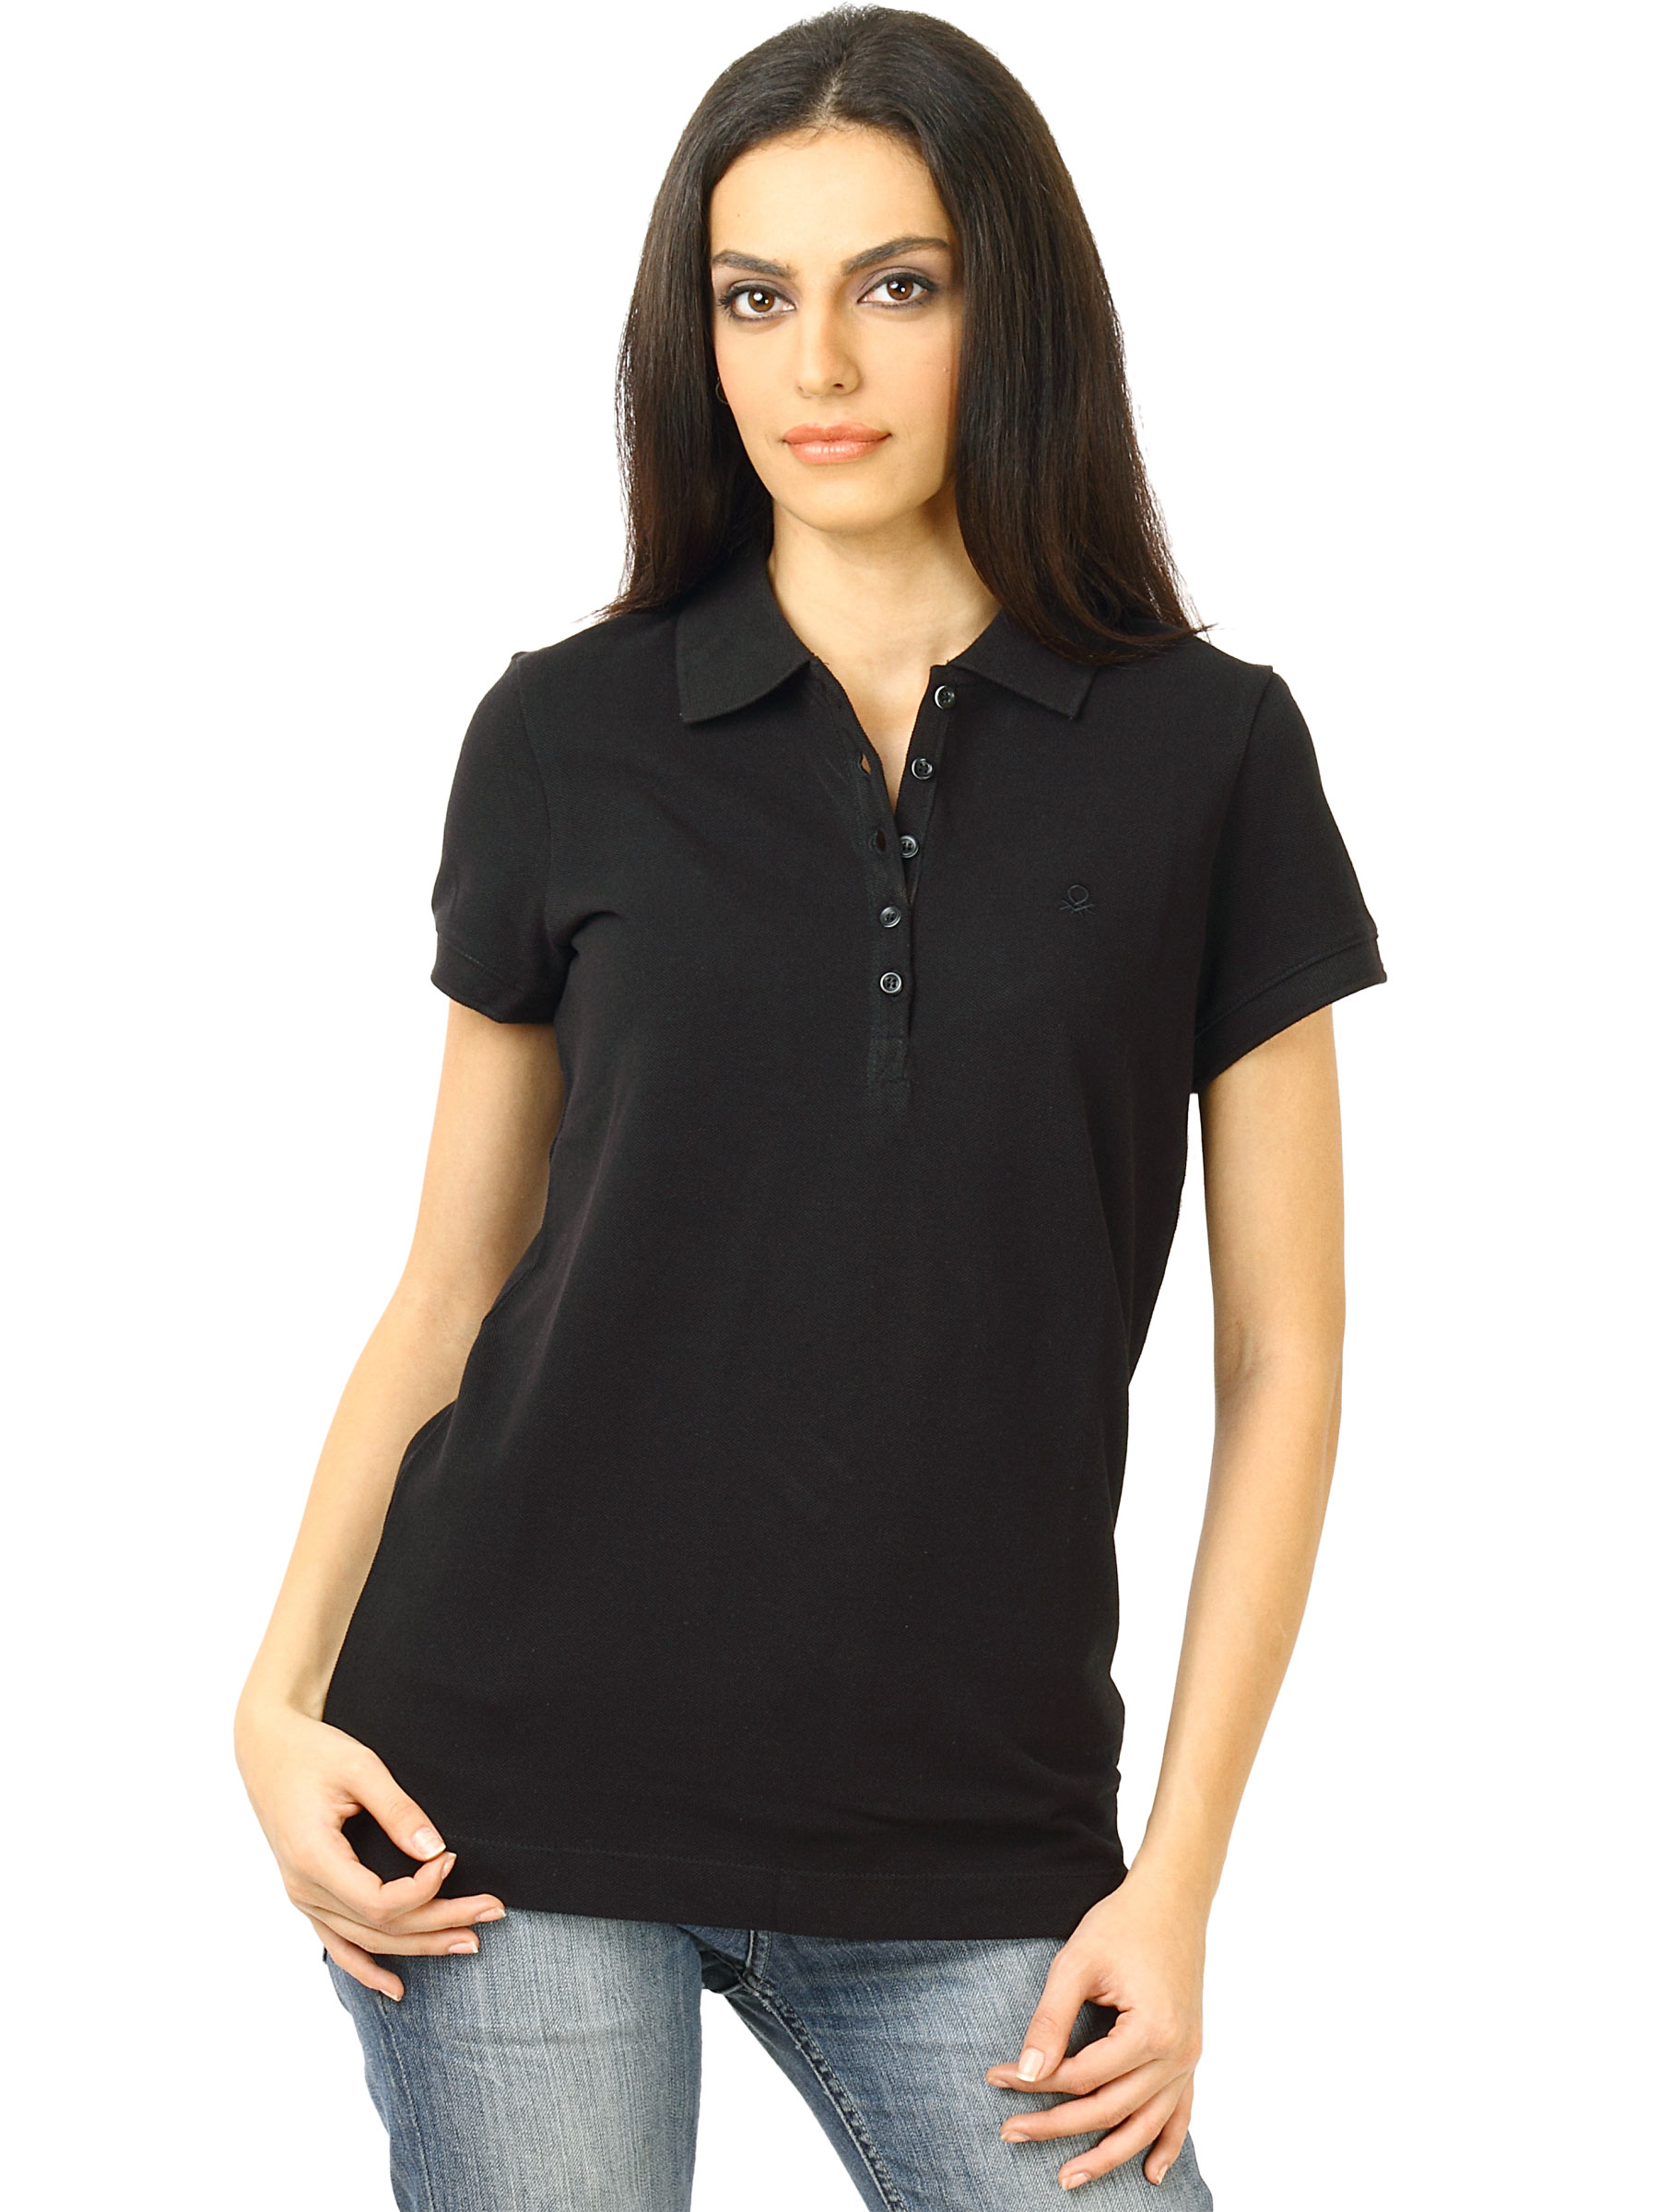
United Colors of Benetton Women Black Polo T-shirt
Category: Apparel / Topwear / Tshirts
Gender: Women
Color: Black
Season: Fall 2011
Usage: Casual